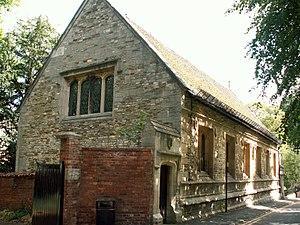
Le manoir de Woolsthorpe, lieu de naissance d'Isaac Newton est un manoir-musée de style médiéval du XVIIᵉ siècle, du hameau de Woolsthorpe-by-Colsterworth, près de Grantham, dans le comté de Lincolnshire en Angleterre, à 180 km au nord de Londres. Sir Isaac Newton y naît le 4 janvier 1643, et y passe son enfance et une partie de sa vie scientifique. Propriété du National Trust for Places of Historic Interest or Natural Beauty, un musée scientifique lui est consacré, et le manoir est classé Monument Grade I du Royaume-Uni.